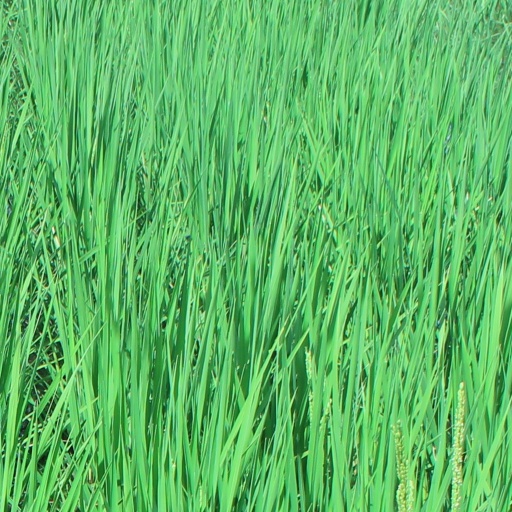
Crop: rice